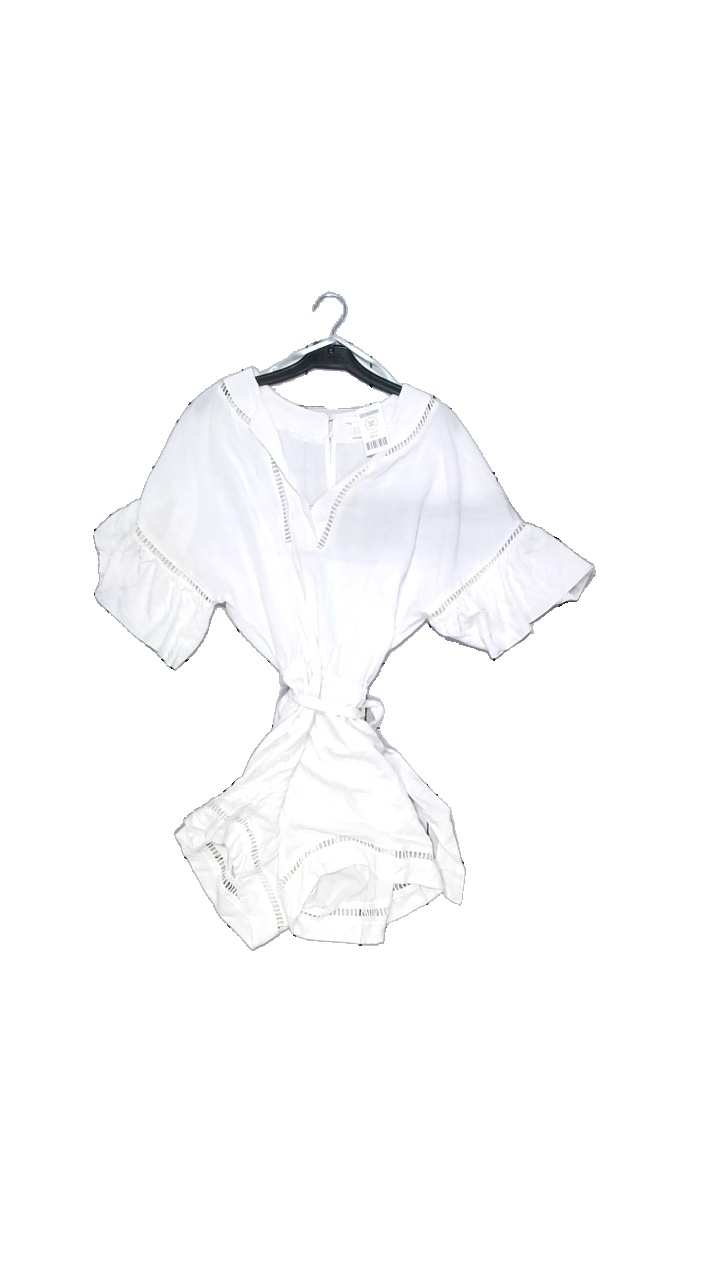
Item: Dress (Ladies)
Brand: H&m
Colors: White
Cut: Regular, V-collar
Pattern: Lace
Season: Summer
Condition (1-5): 4
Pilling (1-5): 4
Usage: Reuse
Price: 50-100